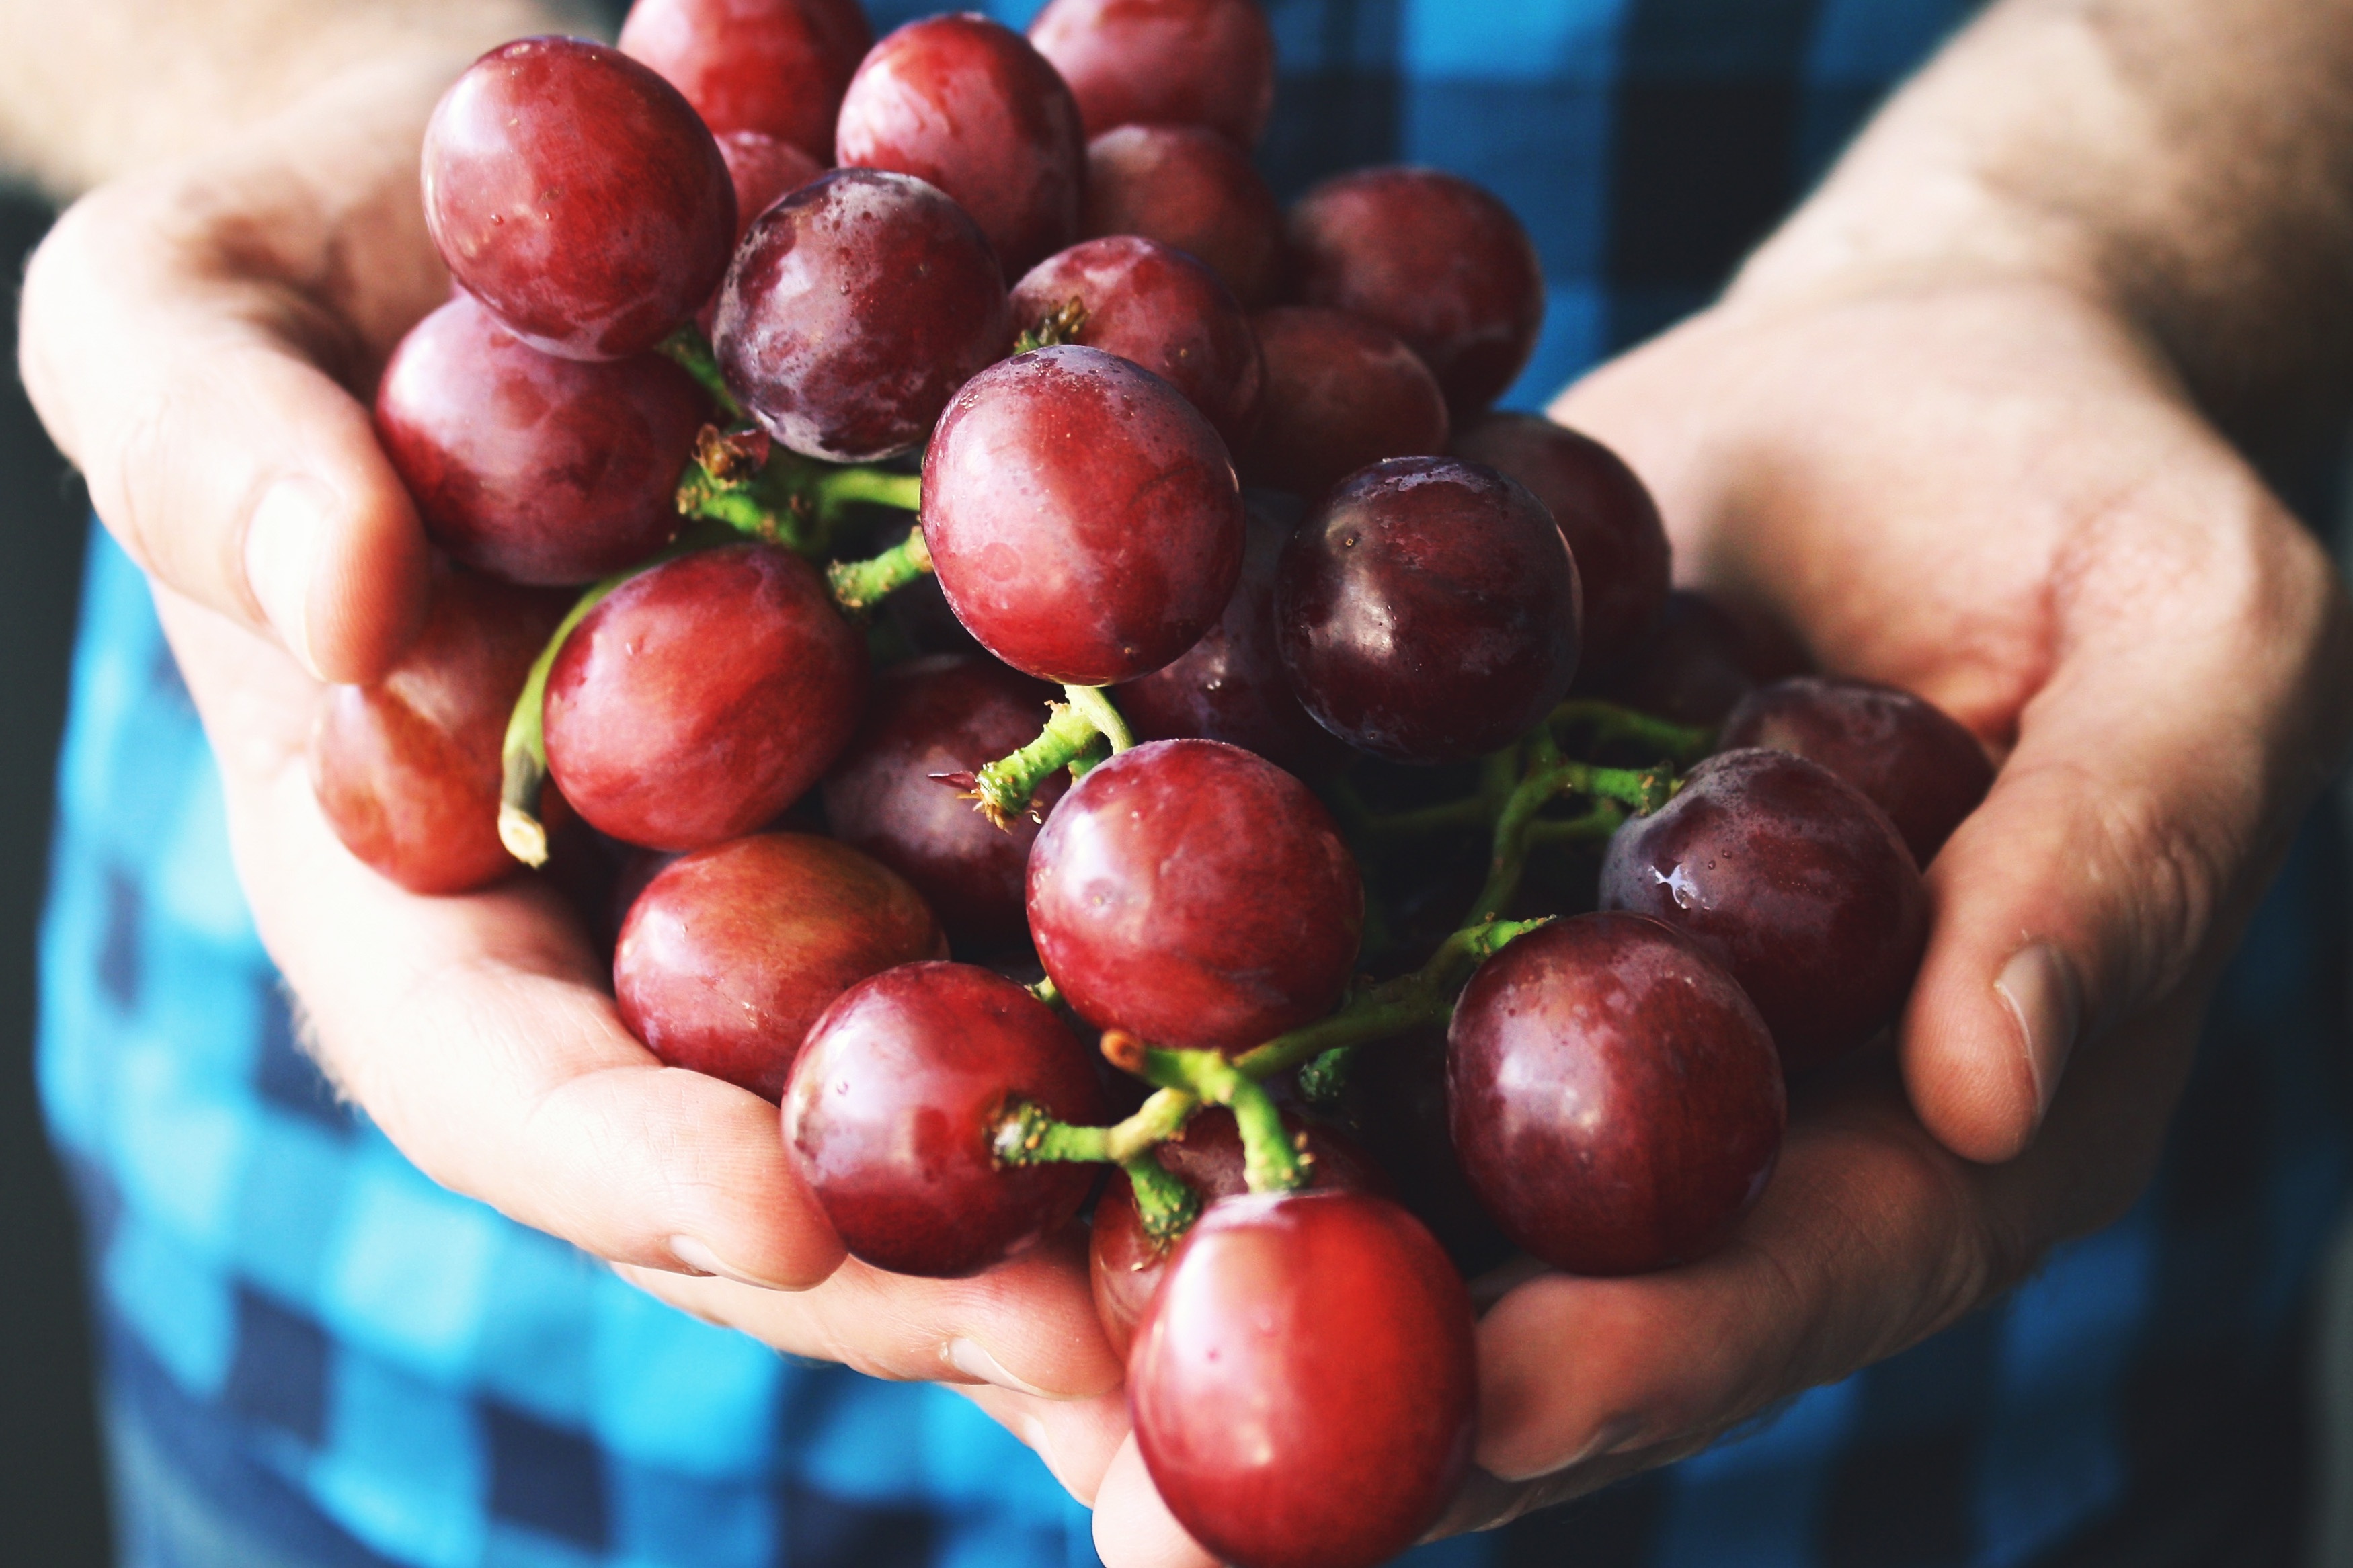
natural foods, local food, fruit, grape, food, plant, superfood, European plum, camu camu, seedless fruit, berry, produce, vitis, grapevine family, plum